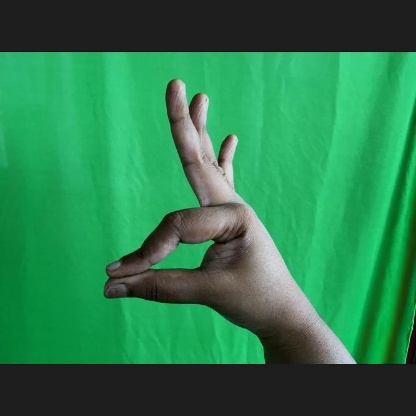
Mudra: Hamsasyam